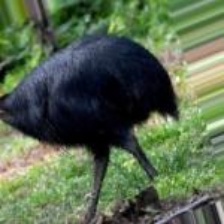
Species: CASSOWARY
Scientific name: CASUARIUS